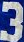
Number: 3